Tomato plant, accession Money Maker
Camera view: vertical (180 deg); turntable rotation: 330 degrees
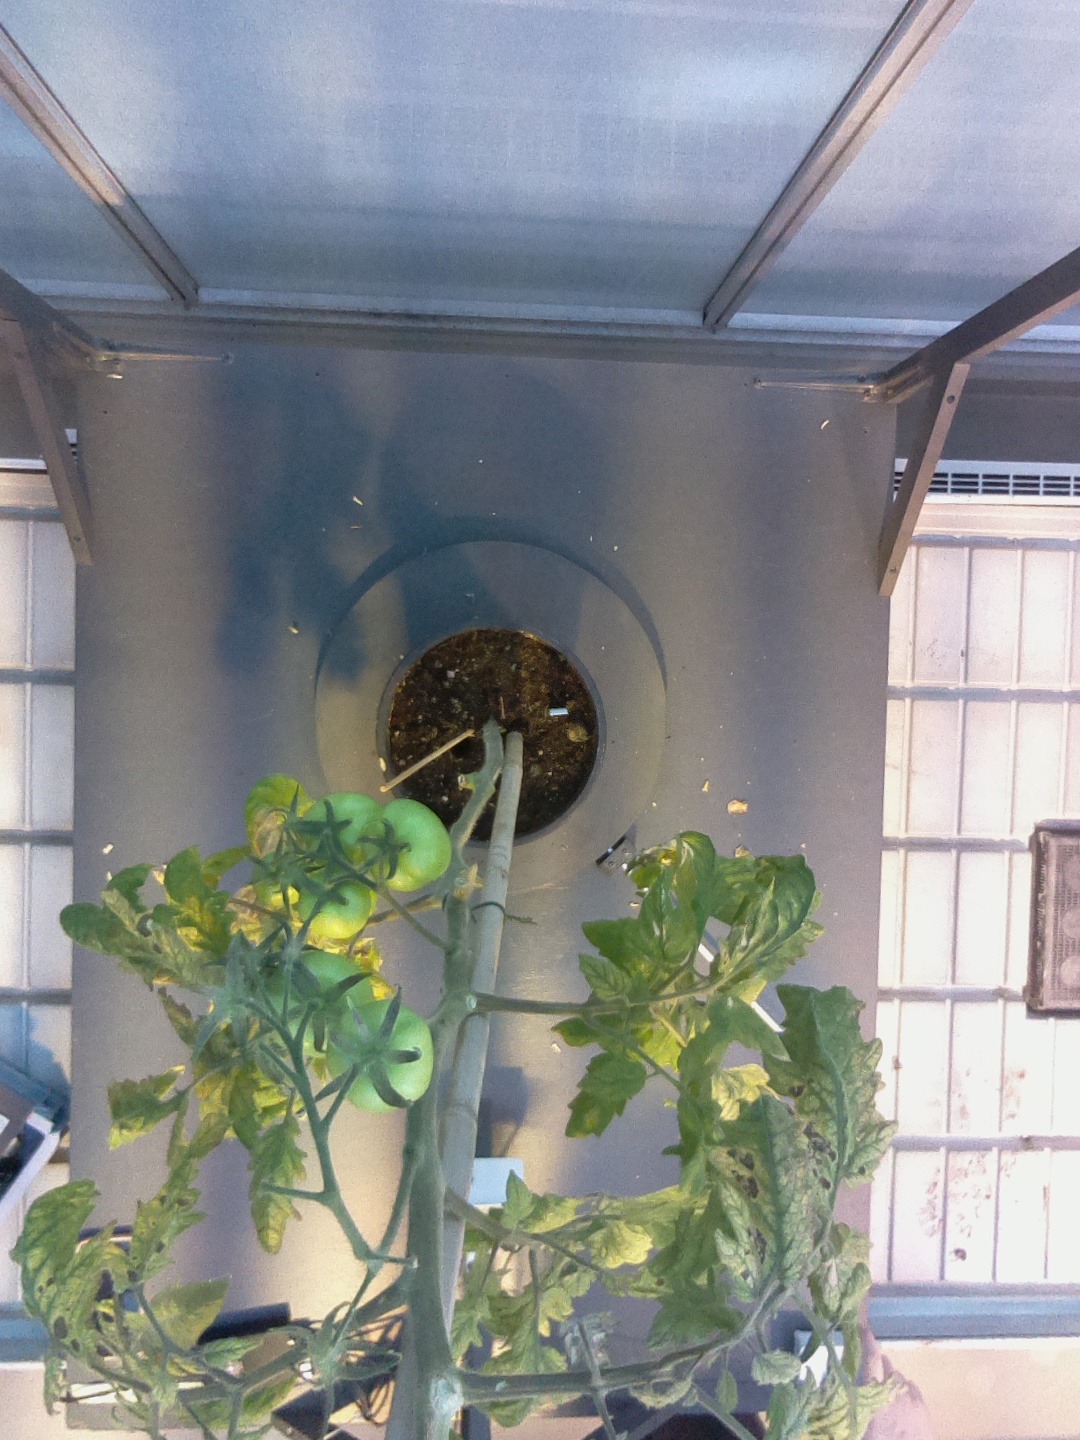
BBCH growth stage 79: 90% -100% of final fruit size